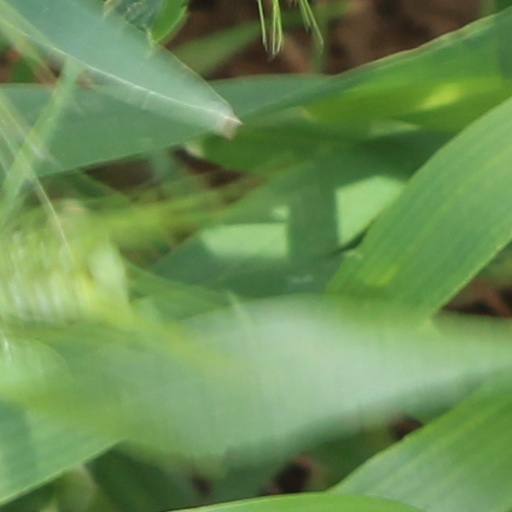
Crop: wheat